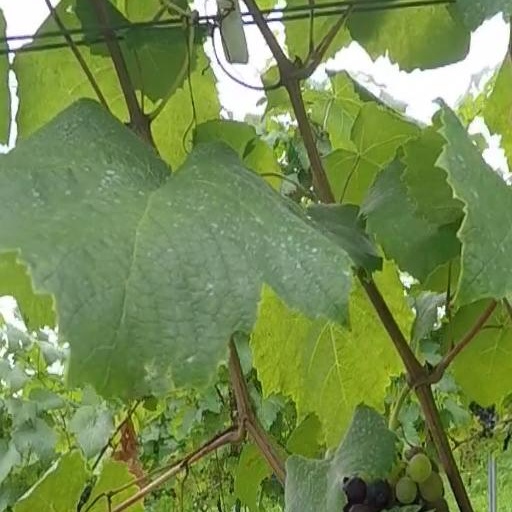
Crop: grape